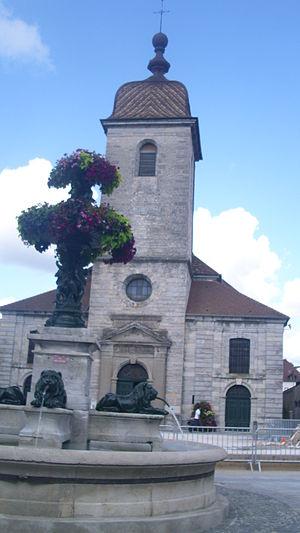
Une des deux églises de Champagnole (39), situé a coté de la mairie.